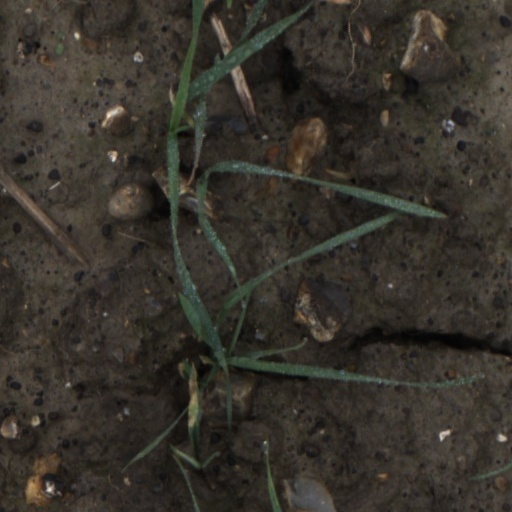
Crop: wheat